Elpidio Quirino

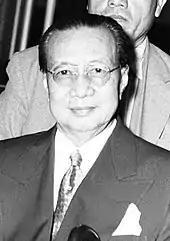
Quirino in his mid 60s

In May 1950, upon the invitation of President Quirino and through the insistent suggestion of United Nations General Assembly President Romulo, official representatives of India, Pakistan, Ceylon, Thailand, Indonesia, and Australia met in Baguio for a regional conference sponsored by the Philippines. Taiwan and South Korea did not attend the conference because the latter did not contemplate the formation of a military union of the Southeast Asian nations. On the other hand, Japan, Indonesia, Taiwan, and others were not invited because, at the time, they were not free and independent states. Due to the request of India and Indonesia, no political questions were taken up the conference. Instead, the delegates discussed economic and, most of all, cultural, problems confronting their respective countries. Strangely enough however, the Baguio Conference ended with an official communiqué in which the nations attending the same expressed their united agreement in supporting the right to self-determination of all peoples the world over. This initial regional meet held much promise of a future alliance of these neighboring nations for common protection and aid.